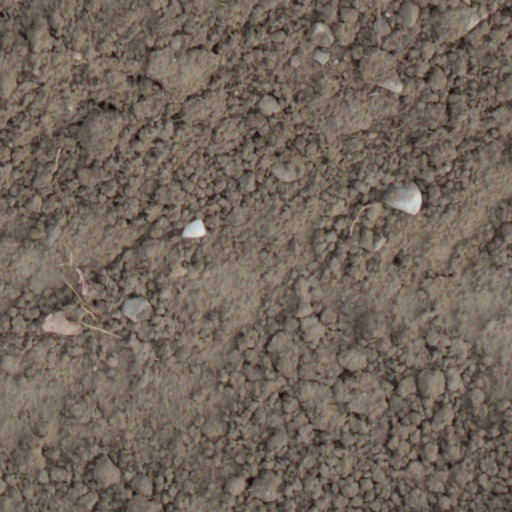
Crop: wheat